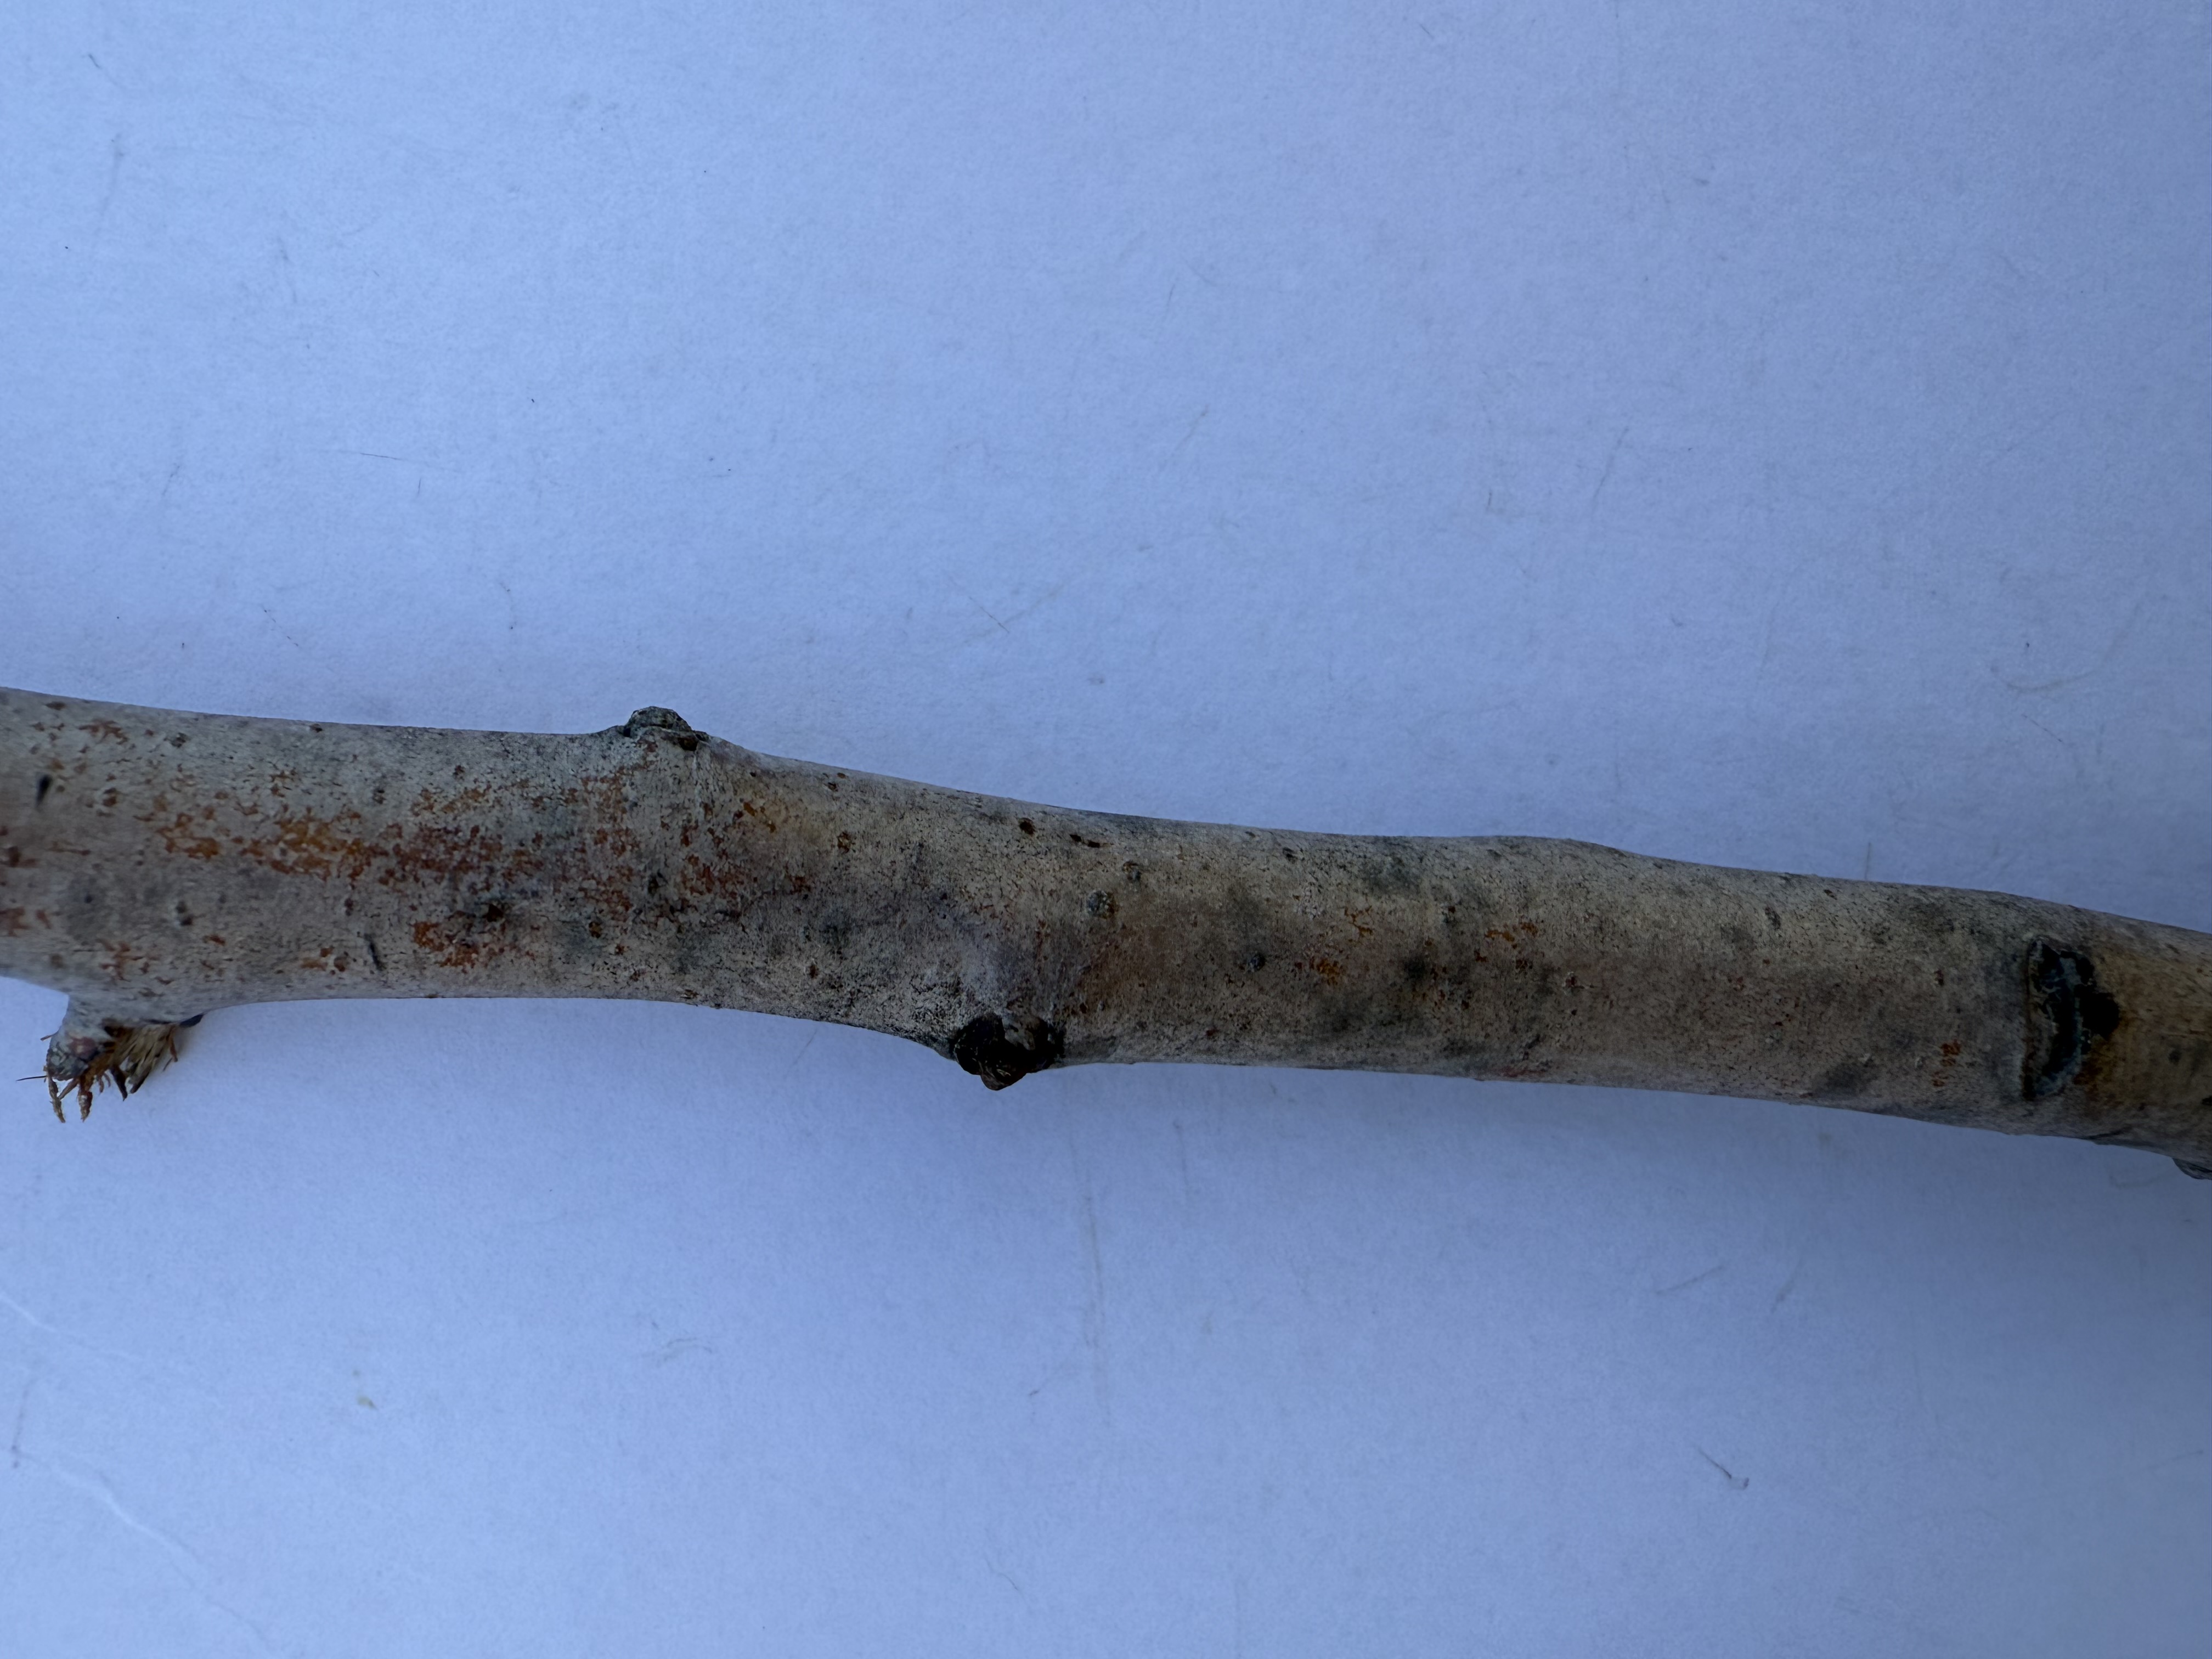
Variety: Kagizman Long Apple